Bretislav II

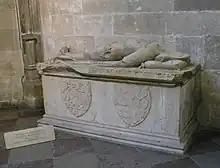

Bretislaus II (– 22 December 1100) was the duke of Bohemia from 14 September 1092 until his death in 1100. He was the eldest son of King Vratislaus II and Adelaide, daughter of Andrew I of Hungary. He was a major enemy of paganism.